Public image of Cristina Fernández de Kirchner

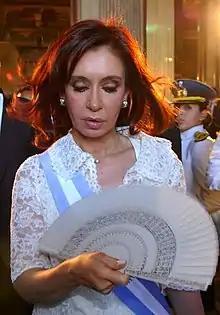
The former president is seen with her fan

Fernández de Kirchner is famously glamorous and very passionate about clothes. She wears a mixture of textures, colors, and prints, and always wears much makeup and high heels. She dressed in black for three years following the death of her husband, Néstor Kirchner. The acceptance of this widow image was higher among Argentine women. According to Fernández de Kirchner's detractors, her condition of widowhood was accompanied by a campaign of idealization of her late husband, who was allegedly treated as a religious figure. She ceased wearing black clothes on November 20, 2013, after three years and a month.